Kimlin Cider Mill

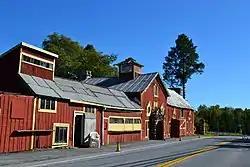
The Mill in October 2015.

The Kimlin Cider Mill is located on the east side of Cedar Avenue in the Town of Poughkeepsie, on approximately two acres of land. A mid-19th century barn forms the core of the cider mill. The Mill was part of a larger agricultural property owned and operated by the Kimlin family since the family first came to this country from Ireland in the early 1850s. A commercial cider business at this site in the 1880s.